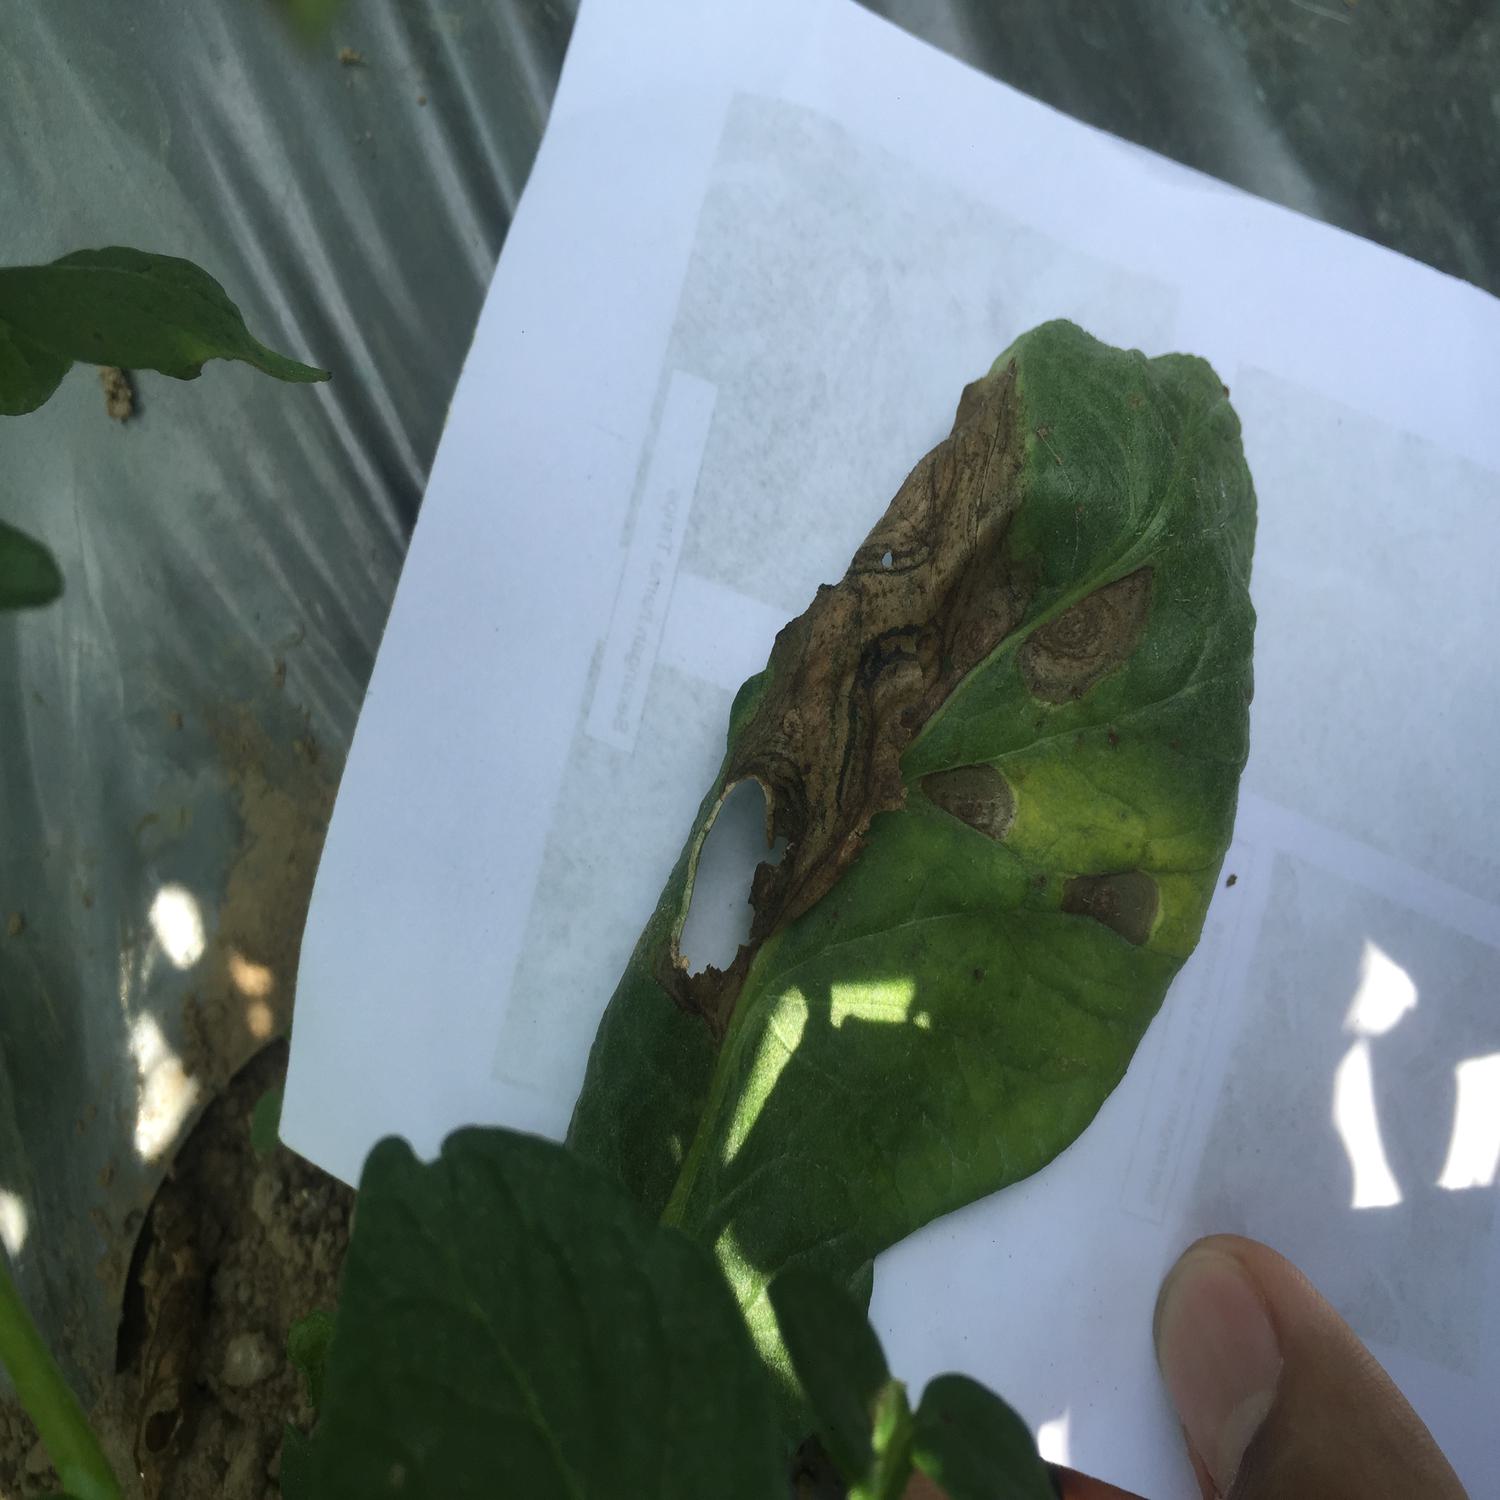
Label: Fungi